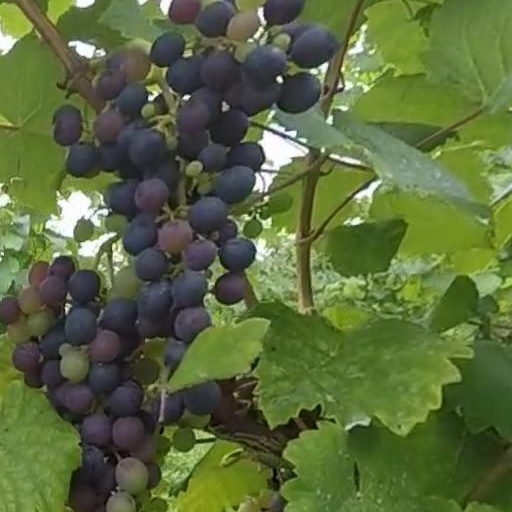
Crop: grape